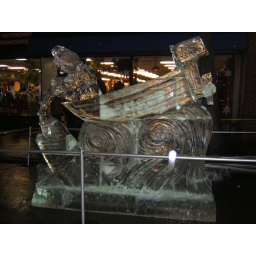
A man in the boat, with a fishin pole and a big fish on the line!     12-31-05